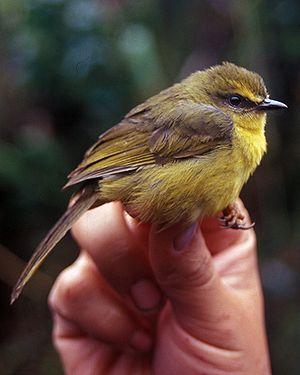
La Paruline citrine est une espèce de passereaux de la famille des Parulidae.